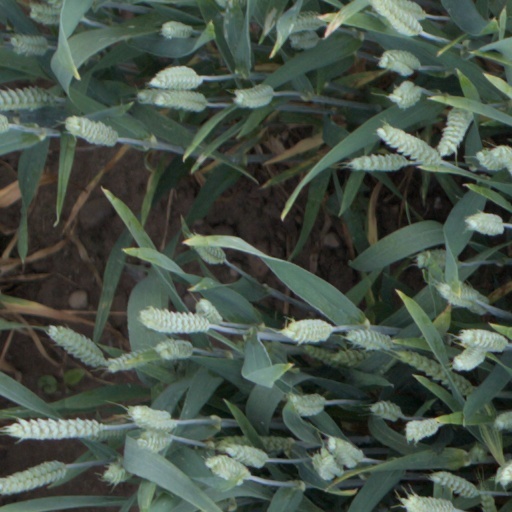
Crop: wheat